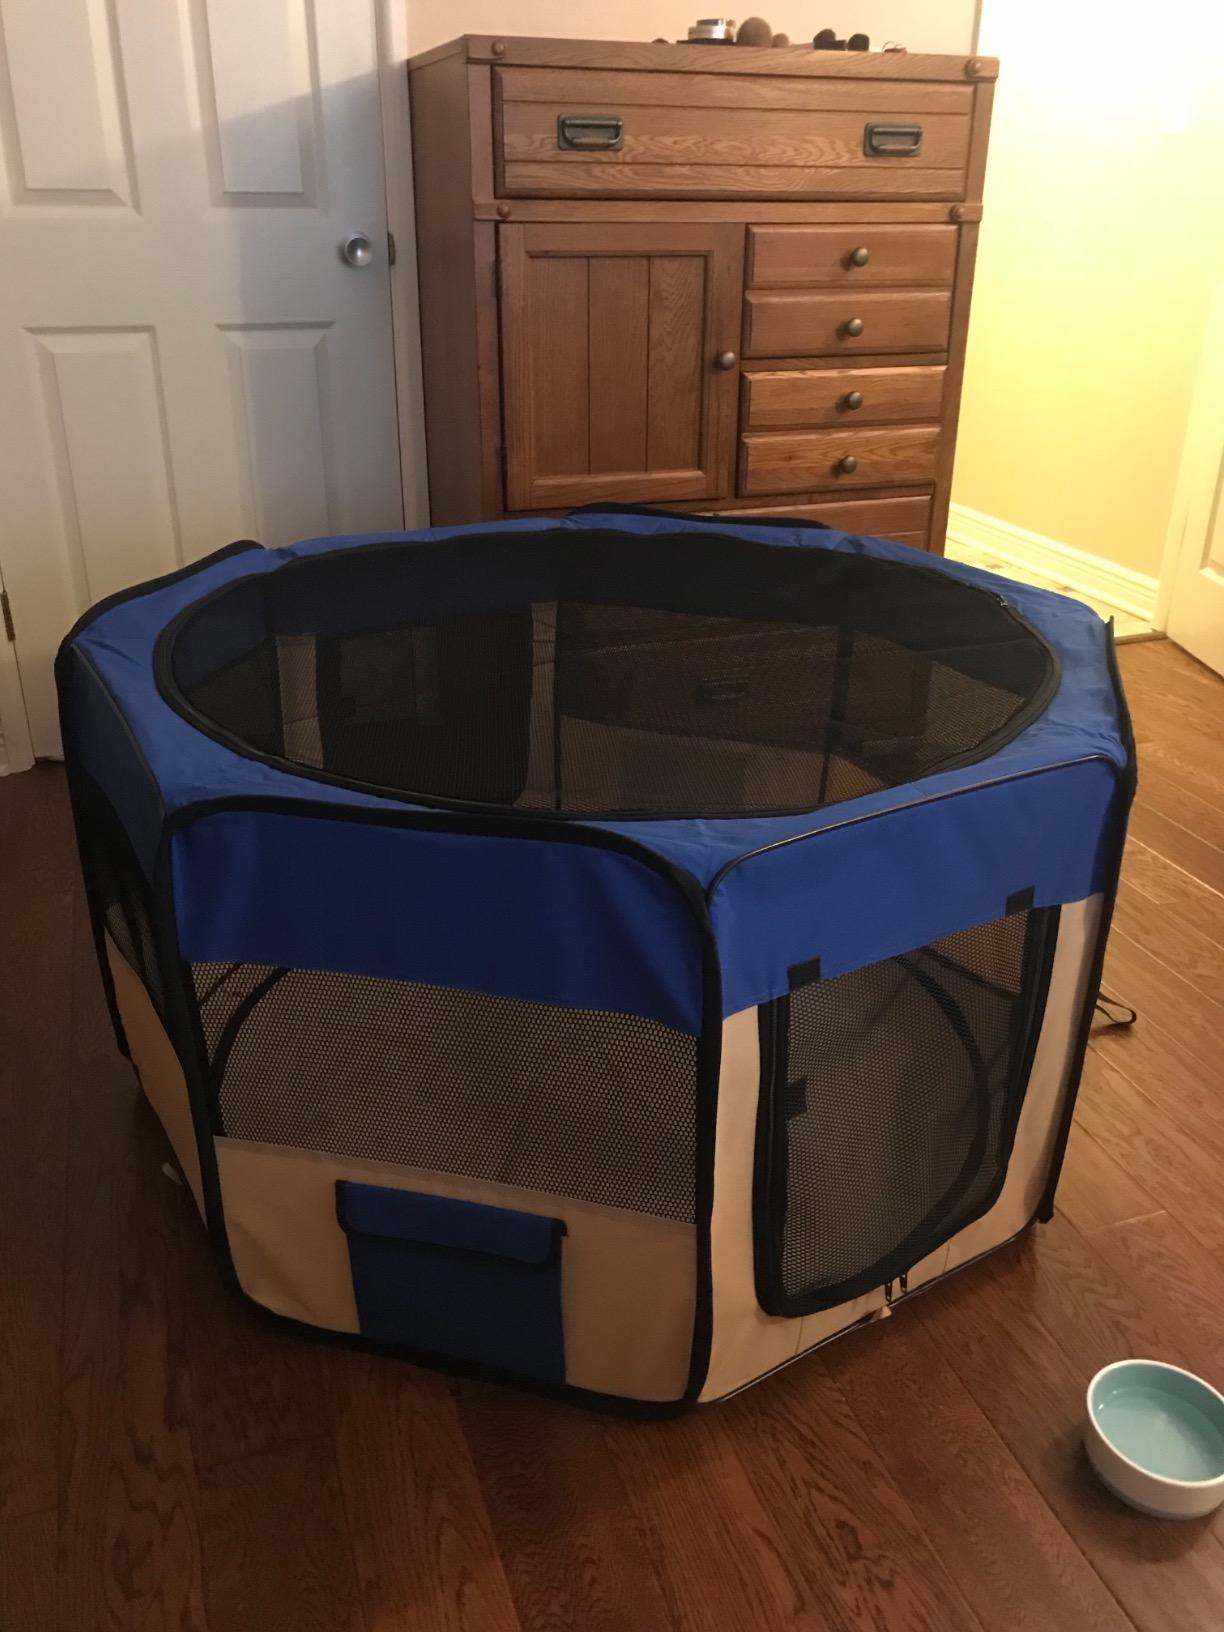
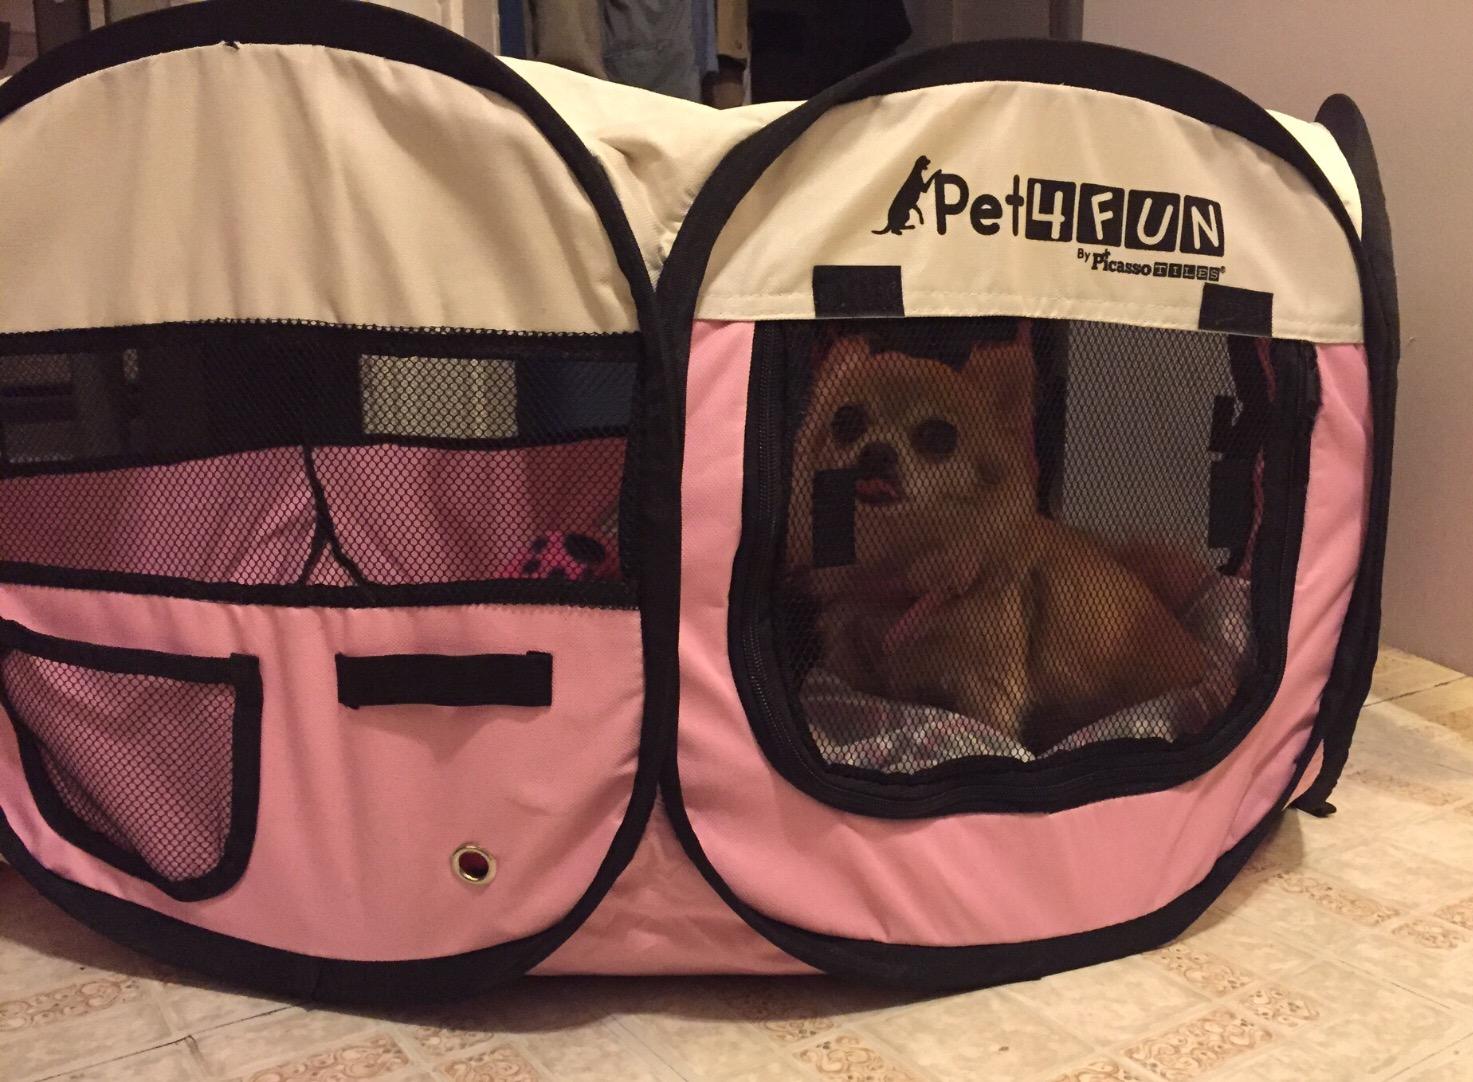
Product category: items_kennel
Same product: no